James Huddart

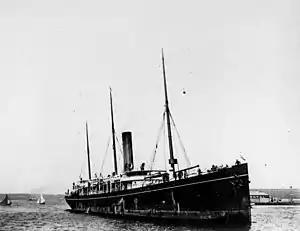
1892 steamship of the Canadian-Australian Royal Mail Line

Huddart had long been interested in a proposal first made by the Canadian Pacific Railway Company in 1885, that an imperial "All-Red" route should be established between Australia and Great Britain via Canada. The suggestion touched Huddart's imagination, and in 1893 he formed the Canadian-Australian Royal Mail Line, with a contract to carry mails between Sydney and Vancouver. Huddart then tried to arrange for a similar line from England to Canada. The Canadian government supported the plan and agreed to pay £150,000, and endeavours were made to persuade the British government to supply a yearly sum of £75,000. The British post-master-general supported the plan but critics in the British government insisted that tenders must be called, and after the tenders came in the question continued to be delayed. Worn out by worry and anxiety Huddart contracted influenza, and died at Eastbourne after a few days illness on 27 February 1901. Huddart's American line had always been carried on separately from the business of Huddart Parker and Company, and he lost much of his private fortune in conducting it. His interest in Huddart Parker and Company was disposed of in 1897. He married Lois Ingham of Ballarat, who survived him with two sons and a daughter. A third son was killed in the Second Boer War.